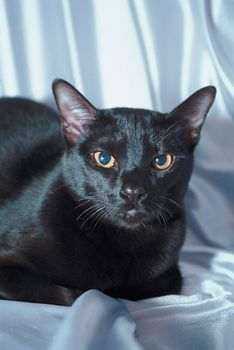
Breed: bombay